Moscow Engineering Physics Institute

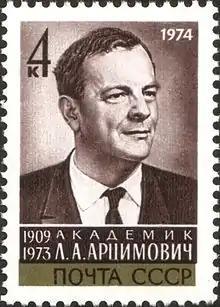
Lev Artsimovich

The university offers bachelor, masters (and similar degree 'Specialist'), and post-graduate degrees in physics, mathematics, computer science and other areas. MEPhI facilities include a 2.5 MW (thermal) pool-type research reactor and Neutrino Water Detector NEVOD. The university has about 35,000 students at branches in Moscow and other towns. In Moscow are around 7,500 students (including over 1300 foreigners). It normally takes 4 – 5.5 (some sub-departments take six) years for a student to graduate from MEPhI. The curriculum of the first two years consists exclusively of required courses (core), with emphasis on mathematics, physics, experimental work and English. After the two first years of studying students on a competition basis enroll in the sub-departments which specialize in different branches of physics, computer science, information security, mathematics, etc.